Aberdeen–Inverness line

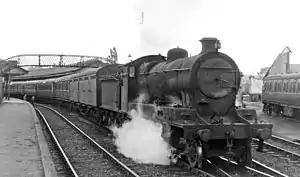
A Highland Railway 'Clan Goods' locomotive at

The first two parts of the line merged to form the Highland Railway. The Highland Railway operated the line from Inverness to Keith with the Great North operating the line from there to Aberdeen. The Highland was grouped with other railways into the London Midland and Scottish Railway and the Great North was grouped into the London and North Eastern Railway by the Railways Act 1921, before eventually becoming part of British Railways in 1948.